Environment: real
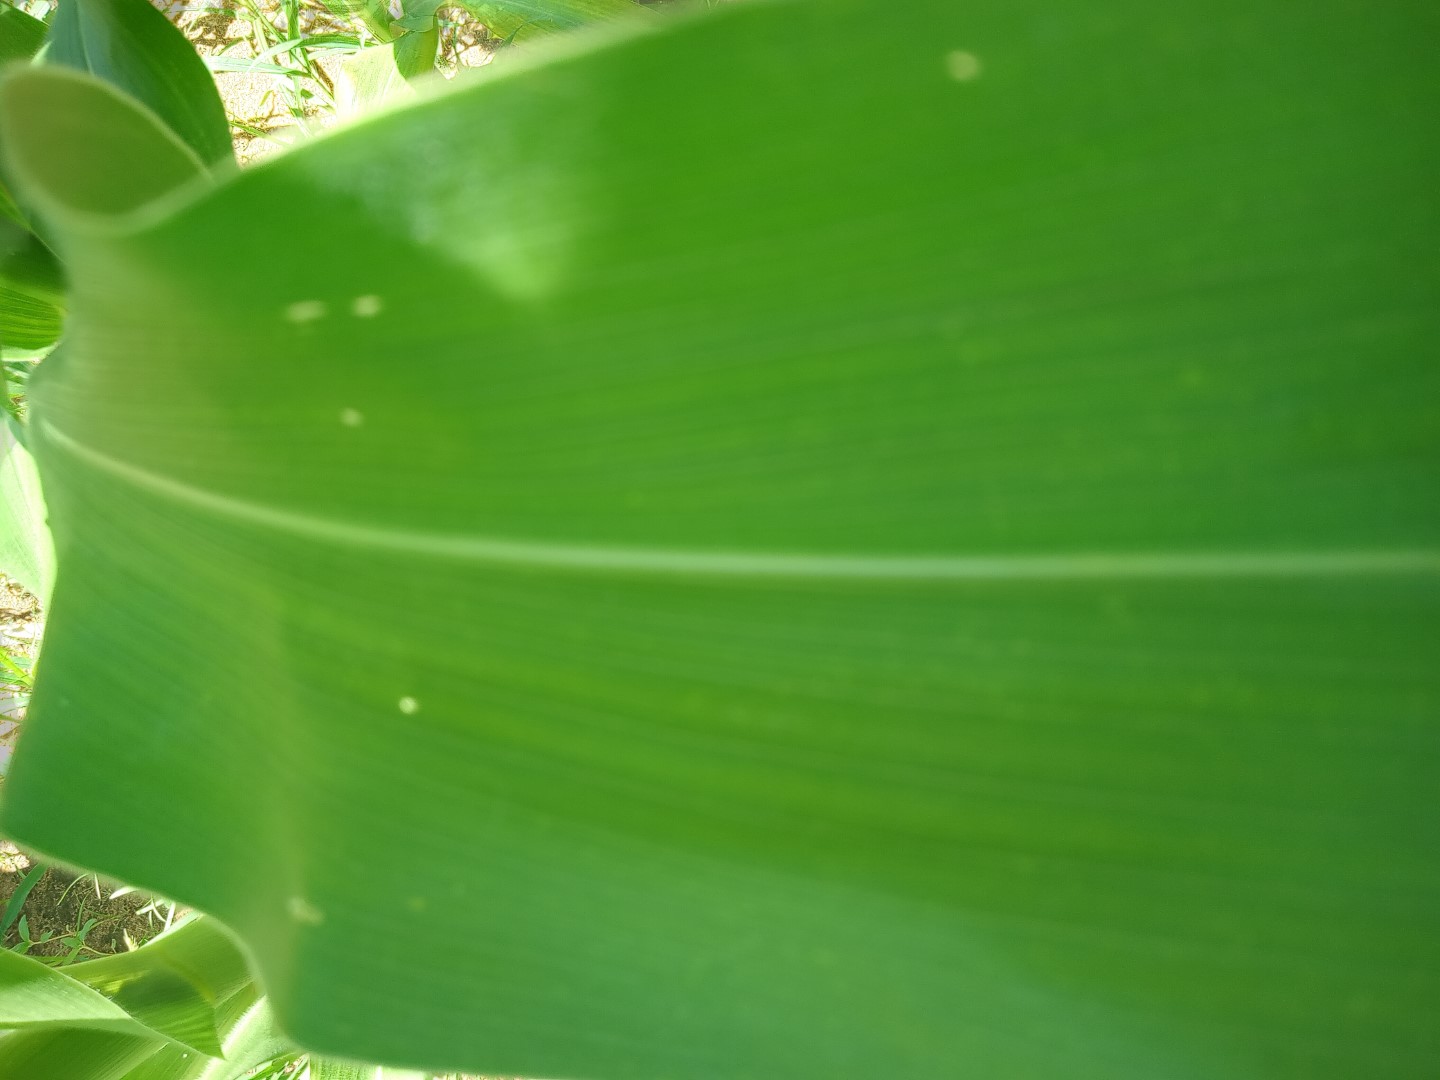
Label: healthy